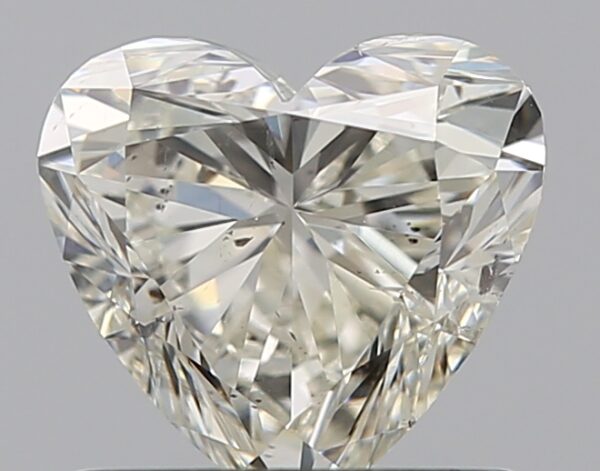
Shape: heart
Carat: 0.8
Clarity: SI2
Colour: K
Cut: VG
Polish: EX
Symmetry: EX
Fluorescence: F
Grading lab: GIA
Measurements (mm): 5.86 x 6.26 x 3.65